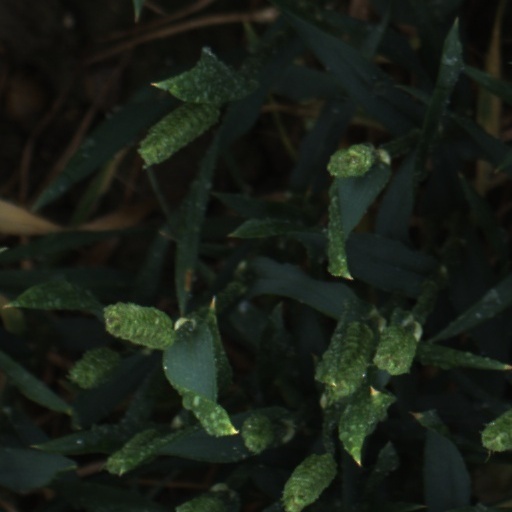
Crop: wheat